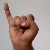
The image shows a hand gesture representing the letter 'I' in Indian Sign Language.